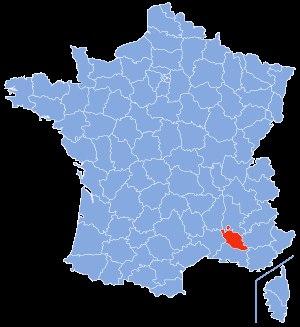
La liste des sites classés de Vaucluse présente les sites naturels classés du département de Vaucluse. Au 20 mars 2013, ils sont au nombre de 21.
La liste des cavités naturelles les plus profondes de Vaucluse recense, sous forme de tableaux, les cavités souterraines naturelles connues dans ce département français, dont le dénivelé est supérieur ou égal à cinquante mètres.
La liste des cavités naturelles les plus longues de Vaucluse recense, sous forme de tableaux, les cavités souterraines naturelles connues dans ce département français, dont le développement est supérieur ou égal à cent cinquante mètres.